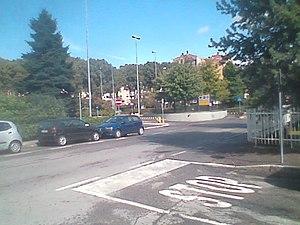
San Fruttuoso est un quartier de Monza, une ville italienne de la région Lombardie, proche de Milan.